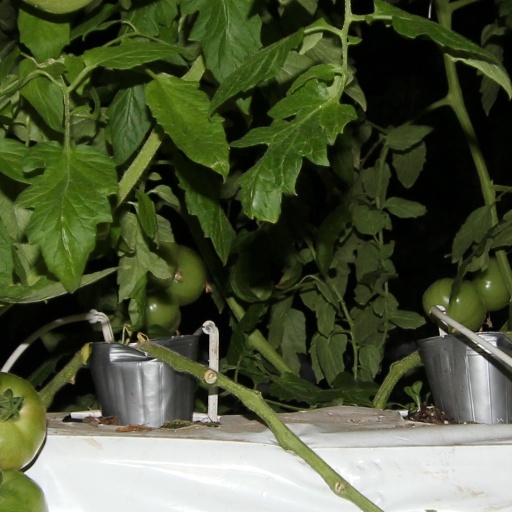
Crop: tomato